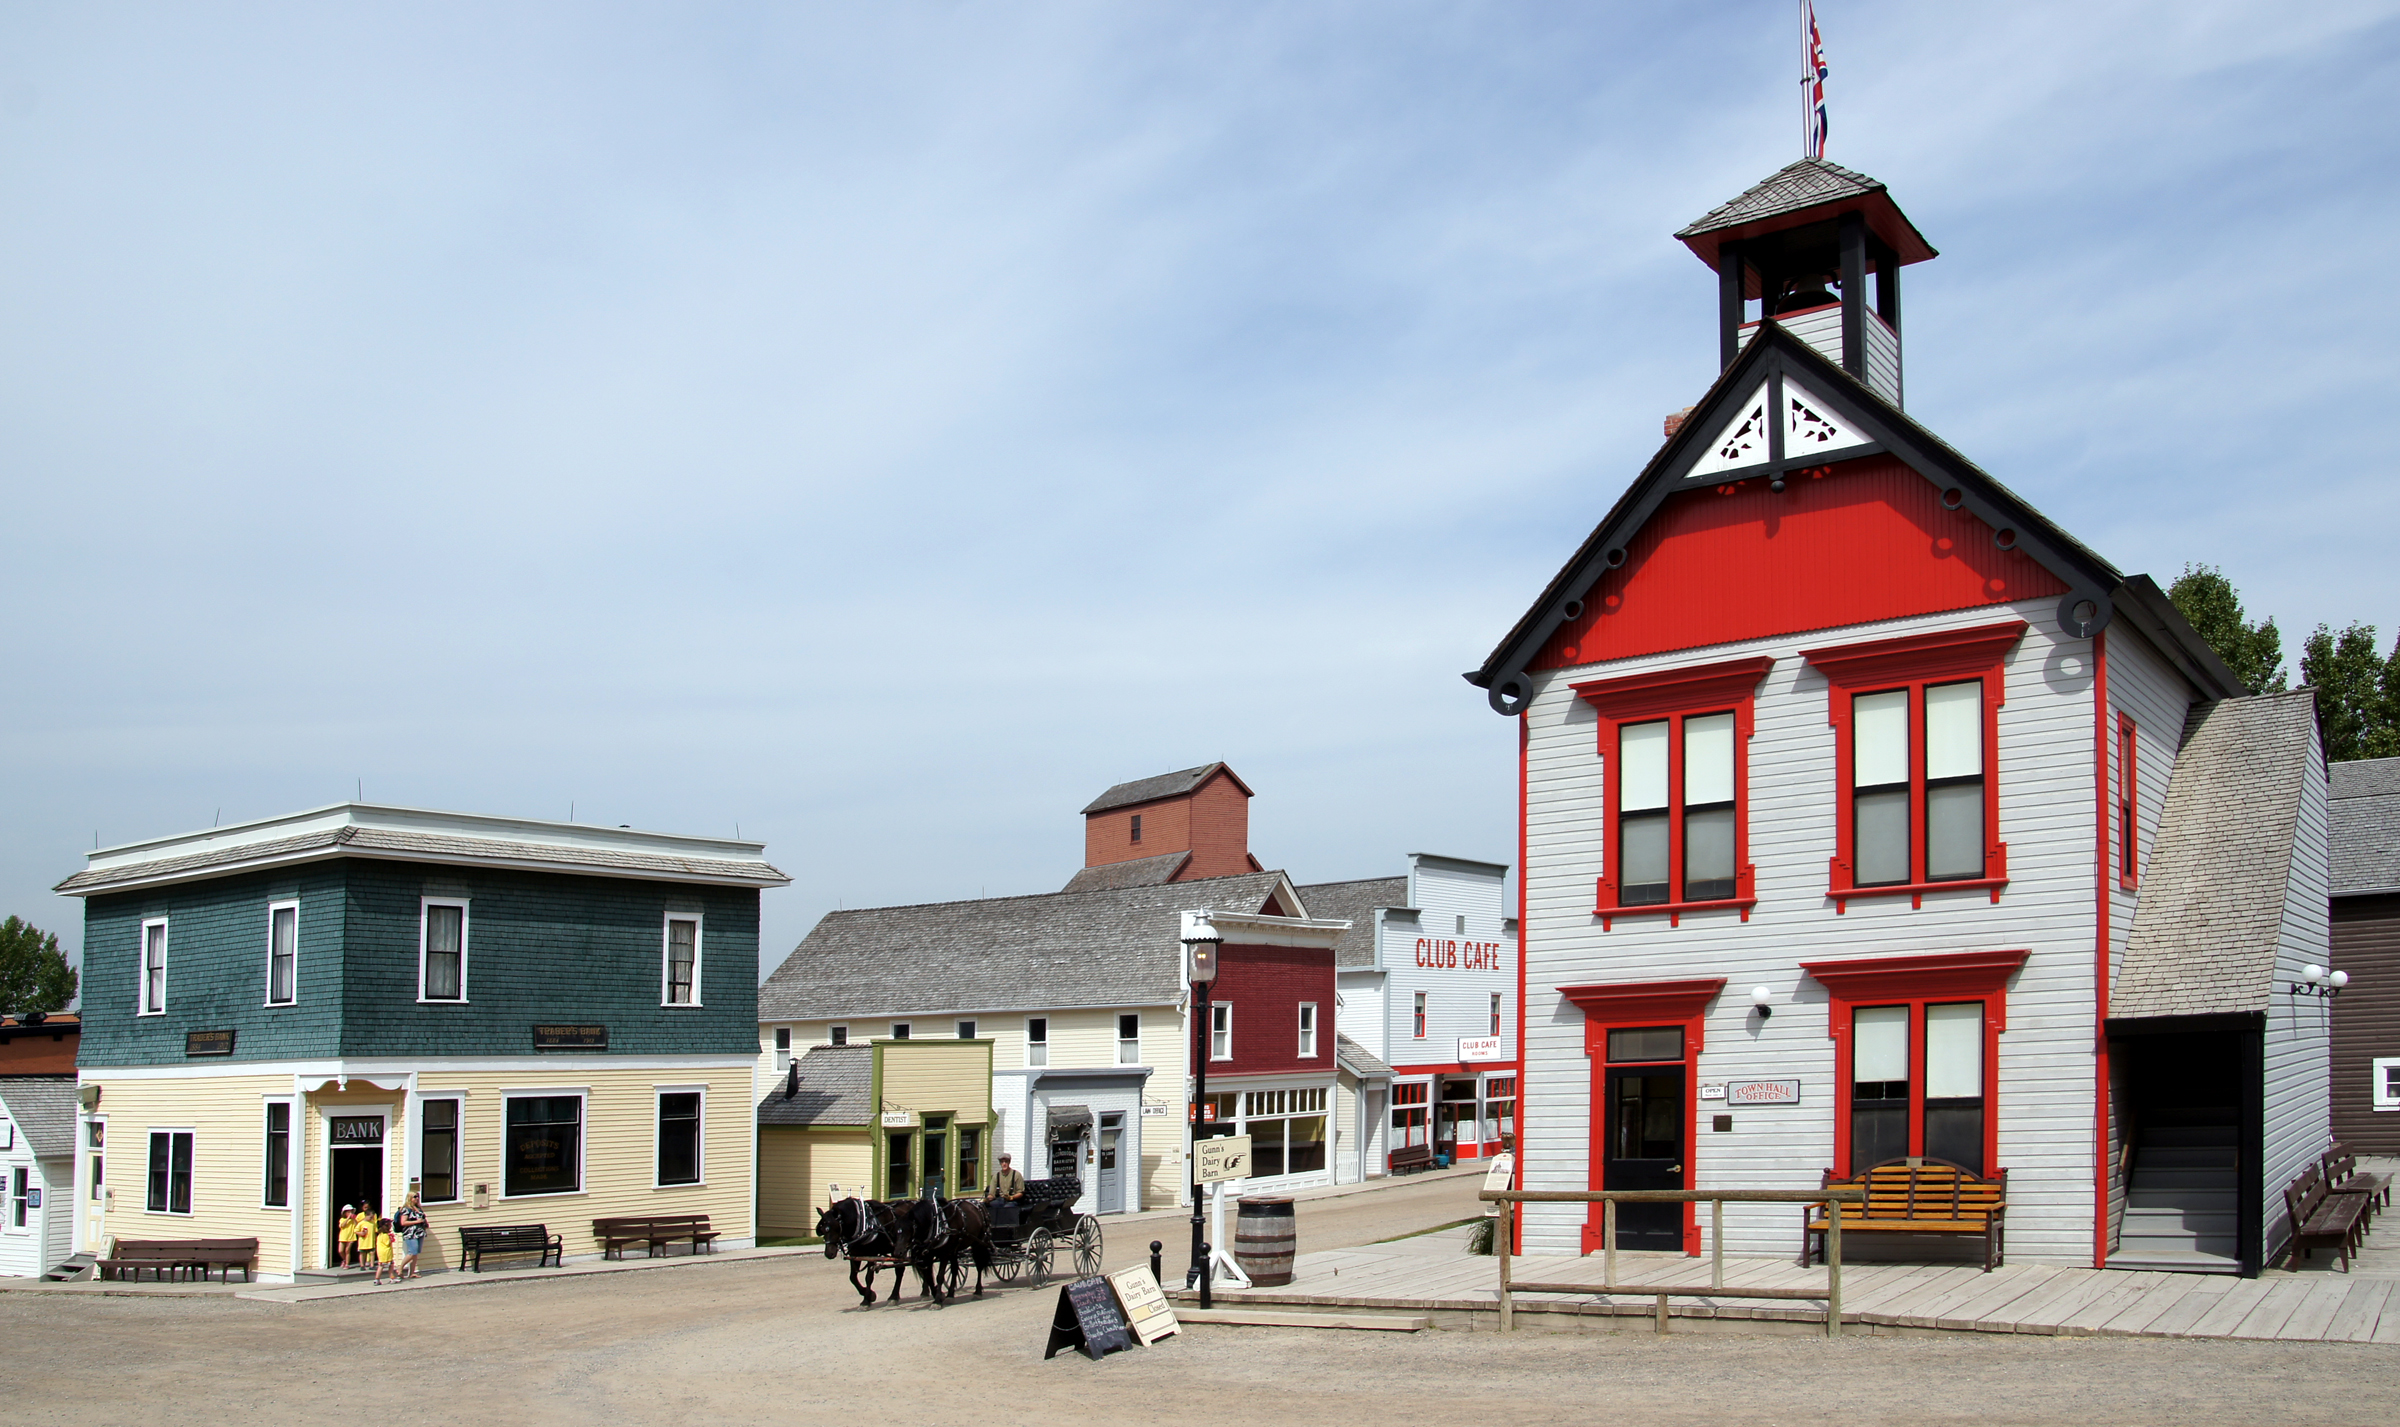
architecture, house, town, building, village, tower, facade, place of worship, history, estate, calgary, heritageparkcalgary, sonydslra580, tamron18270, neighbourhood, residential area